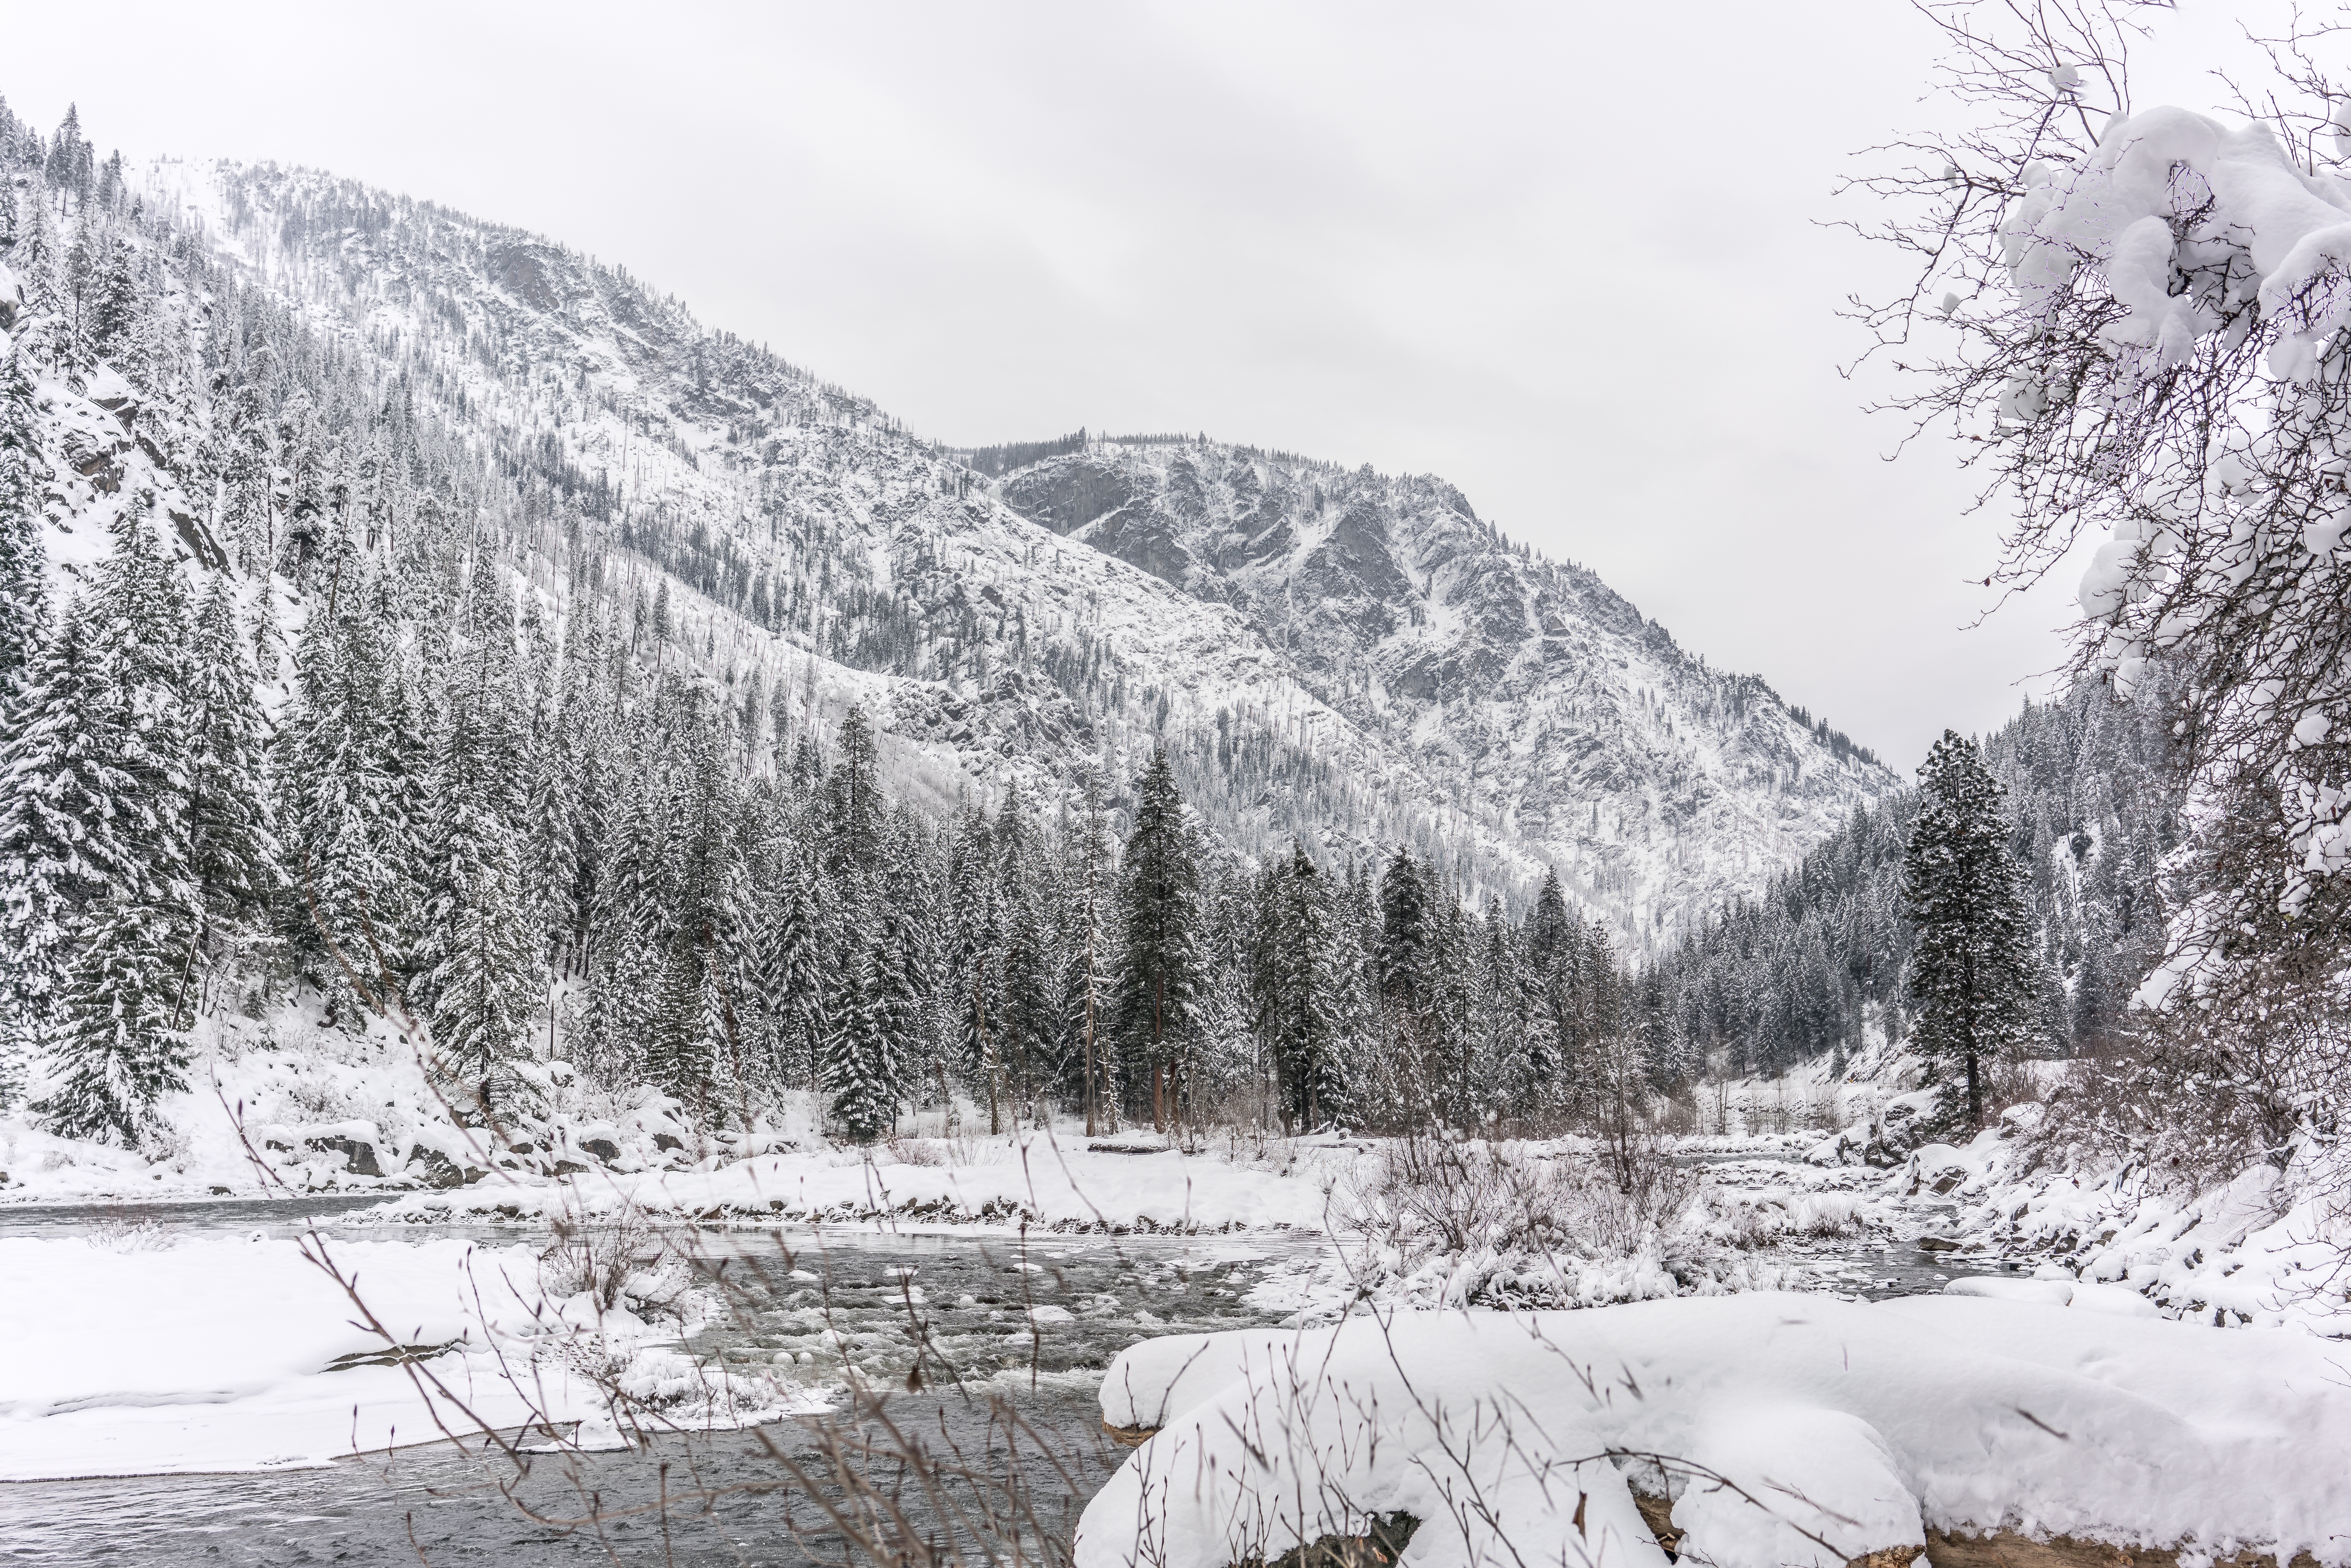
tree, wilderness, mountain, snow, winter, frost, river, mountain range, weather, season, ridge, alps, freezing, mountainous landforms, geological phenomenon